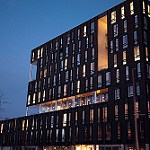
Scene: Outdoor